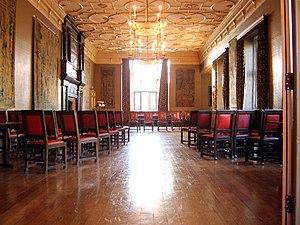
La Chartreuse de Londres est un monument historique situé dans le quartier de Smithfield, remontant au XIVᵉ siècle. Elle s'étend au nord de Charterhouse Square, dans le faubourg d'Islington.